Bev Hickok

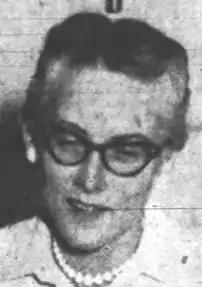
Bev Hickok, from a 1957 newspaper, photograph by Cecil Davis

Beverly Hickok (October 31, 1919 – October 9, 2014), sometimes written as Bev Hickock, was an American librarian, founder and head of the Transportation Library at the University of California, Berkeley. She was also a prominent early member of gay rights and lesbian community organizations in the San Francisco area.